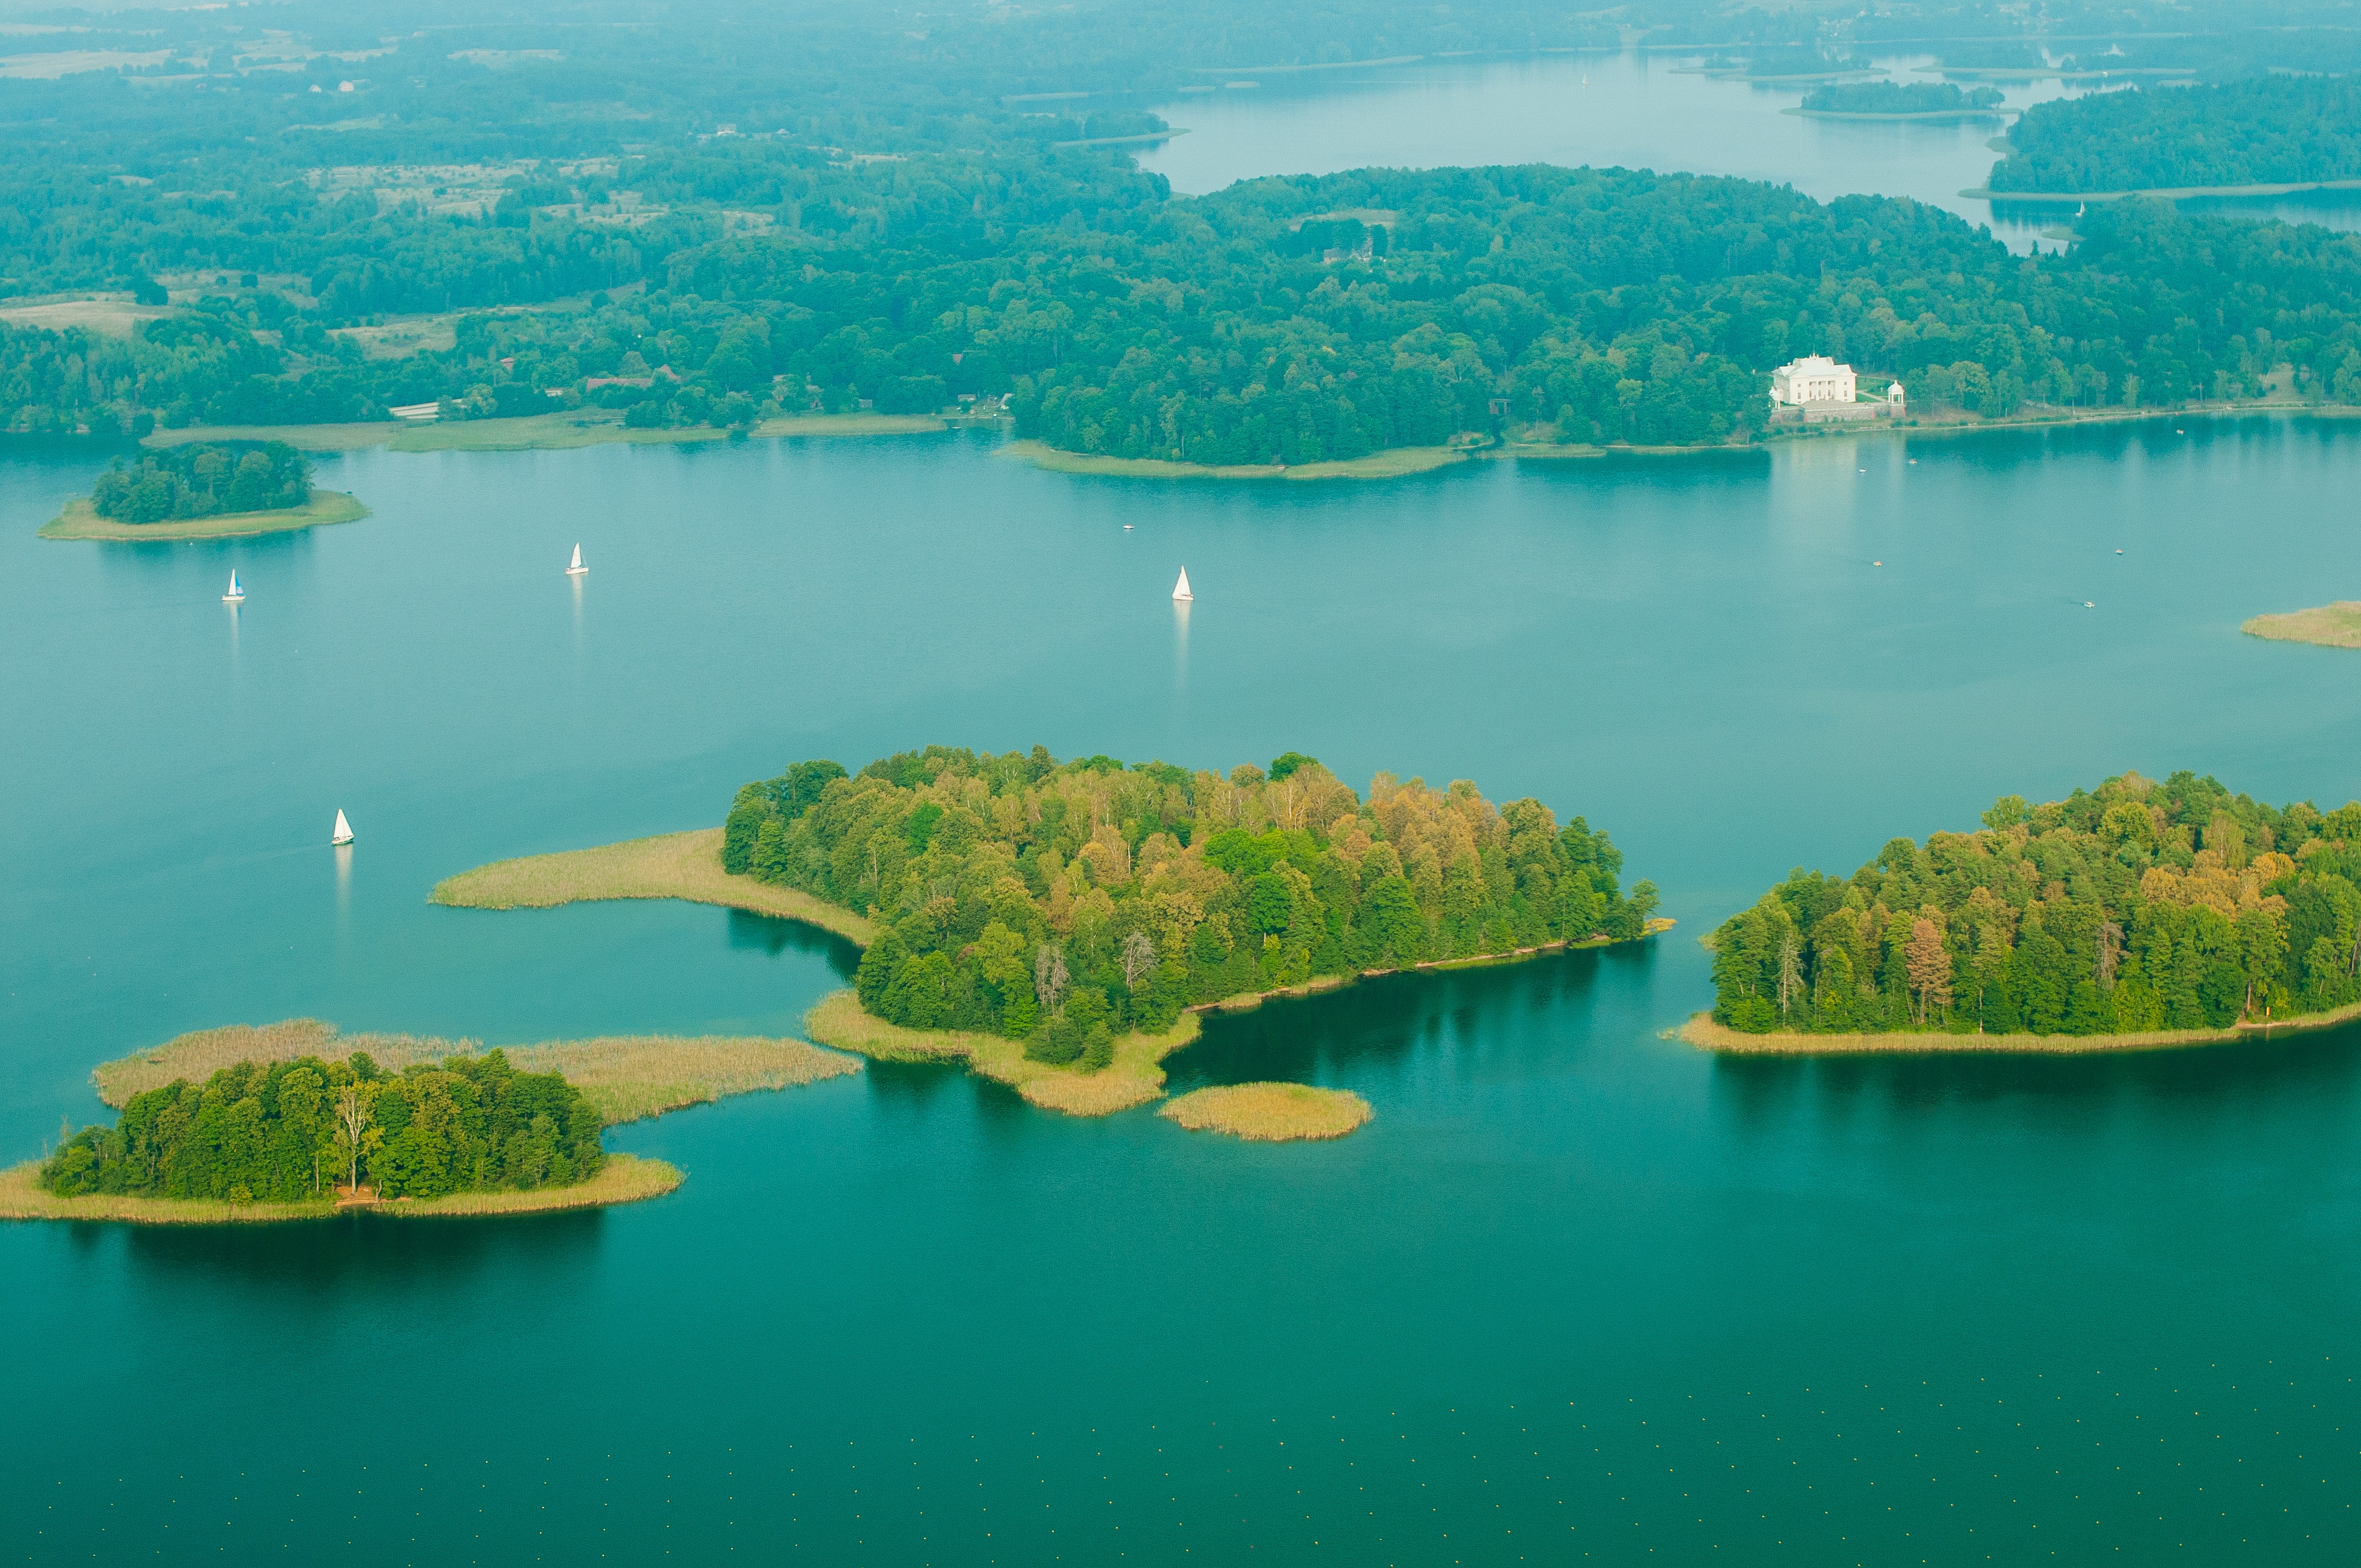
landscape, sea, water, nature, shore, lake, reflection, lagoon, bay, reservoir, body of water, archipelago, loch, crater lake, islet, aerial photography